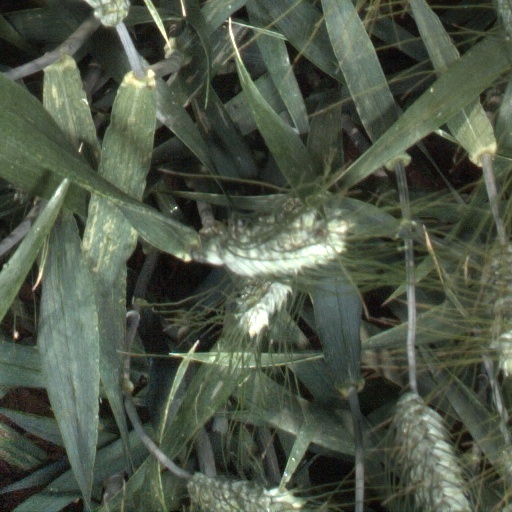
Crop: wheat